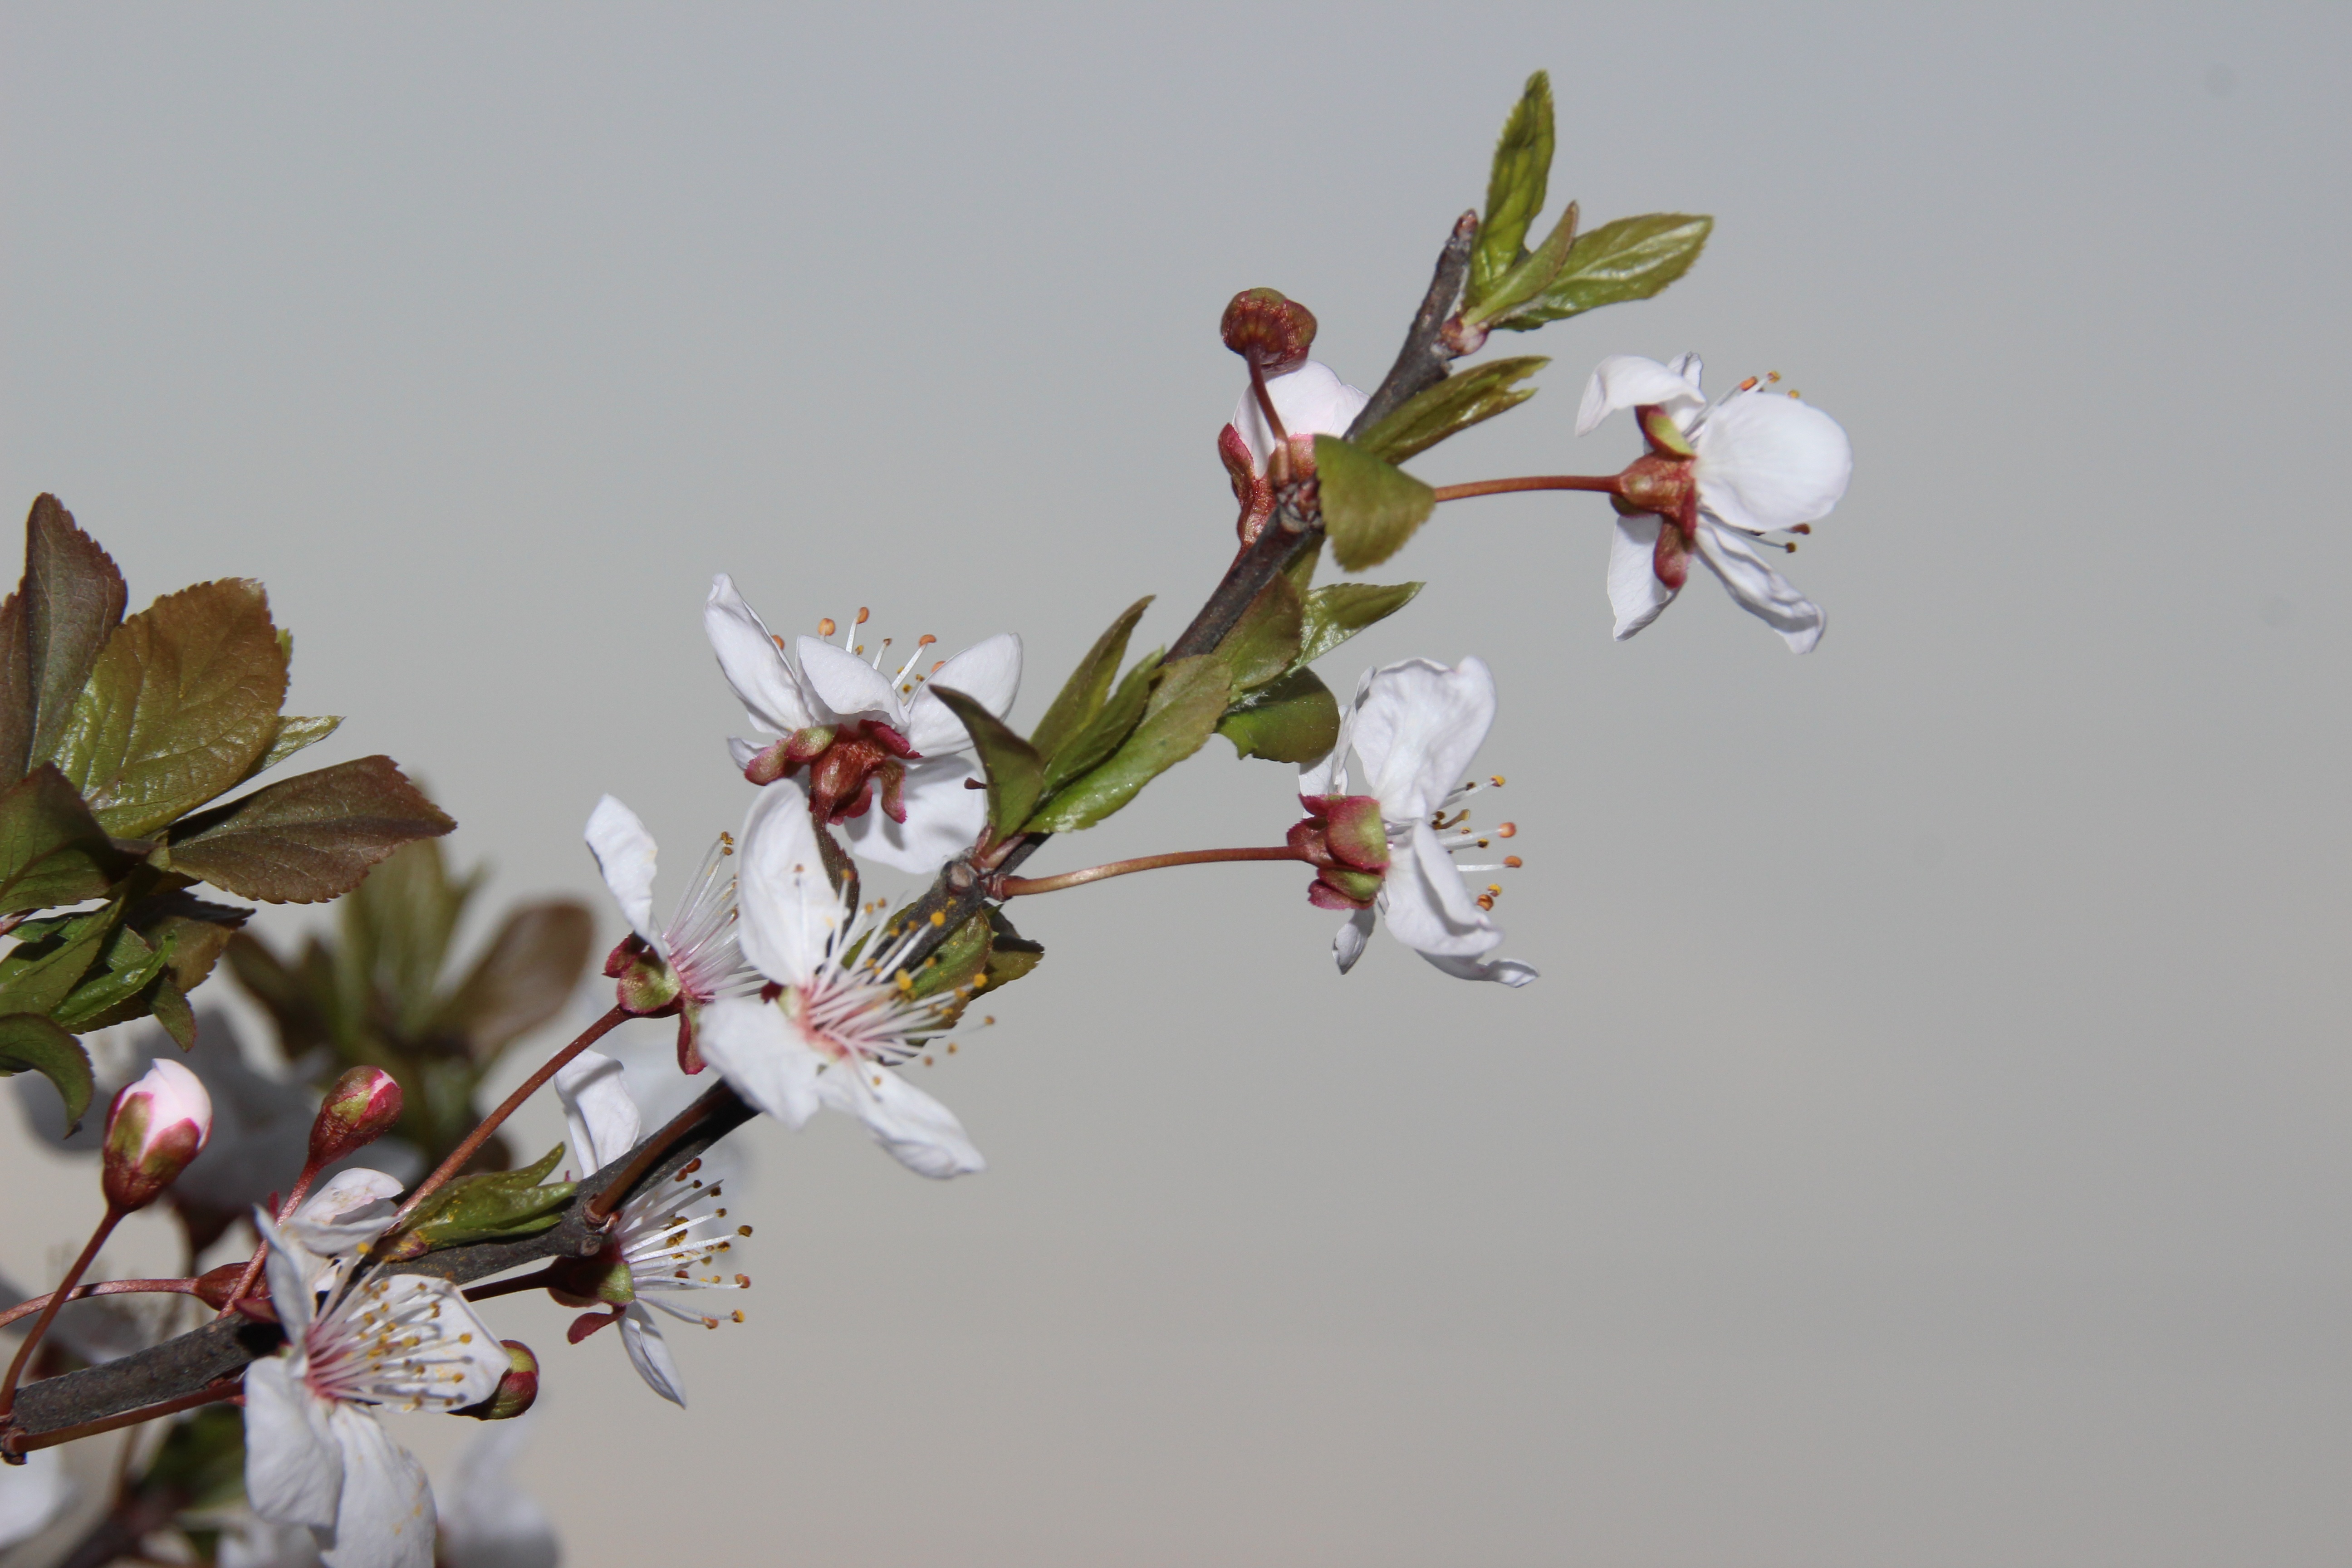
branch, blossom, plant, leaf, flower, petal, summer, spring, produce, botany, flora, season, cherry blossom, twig, shrub, macro photography, white flowers, flowering plant, plant stem, land plant